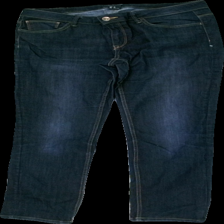
View: front
Type: Jeans
Category: Ladies
Brand: Lindex
Colors: Blue
Material: 55% polyester, 45% cotton
Cut: Regular
Size: 42
Season: All
Trend: Denim
Price range: 50-100
Recommended usage: Reuse